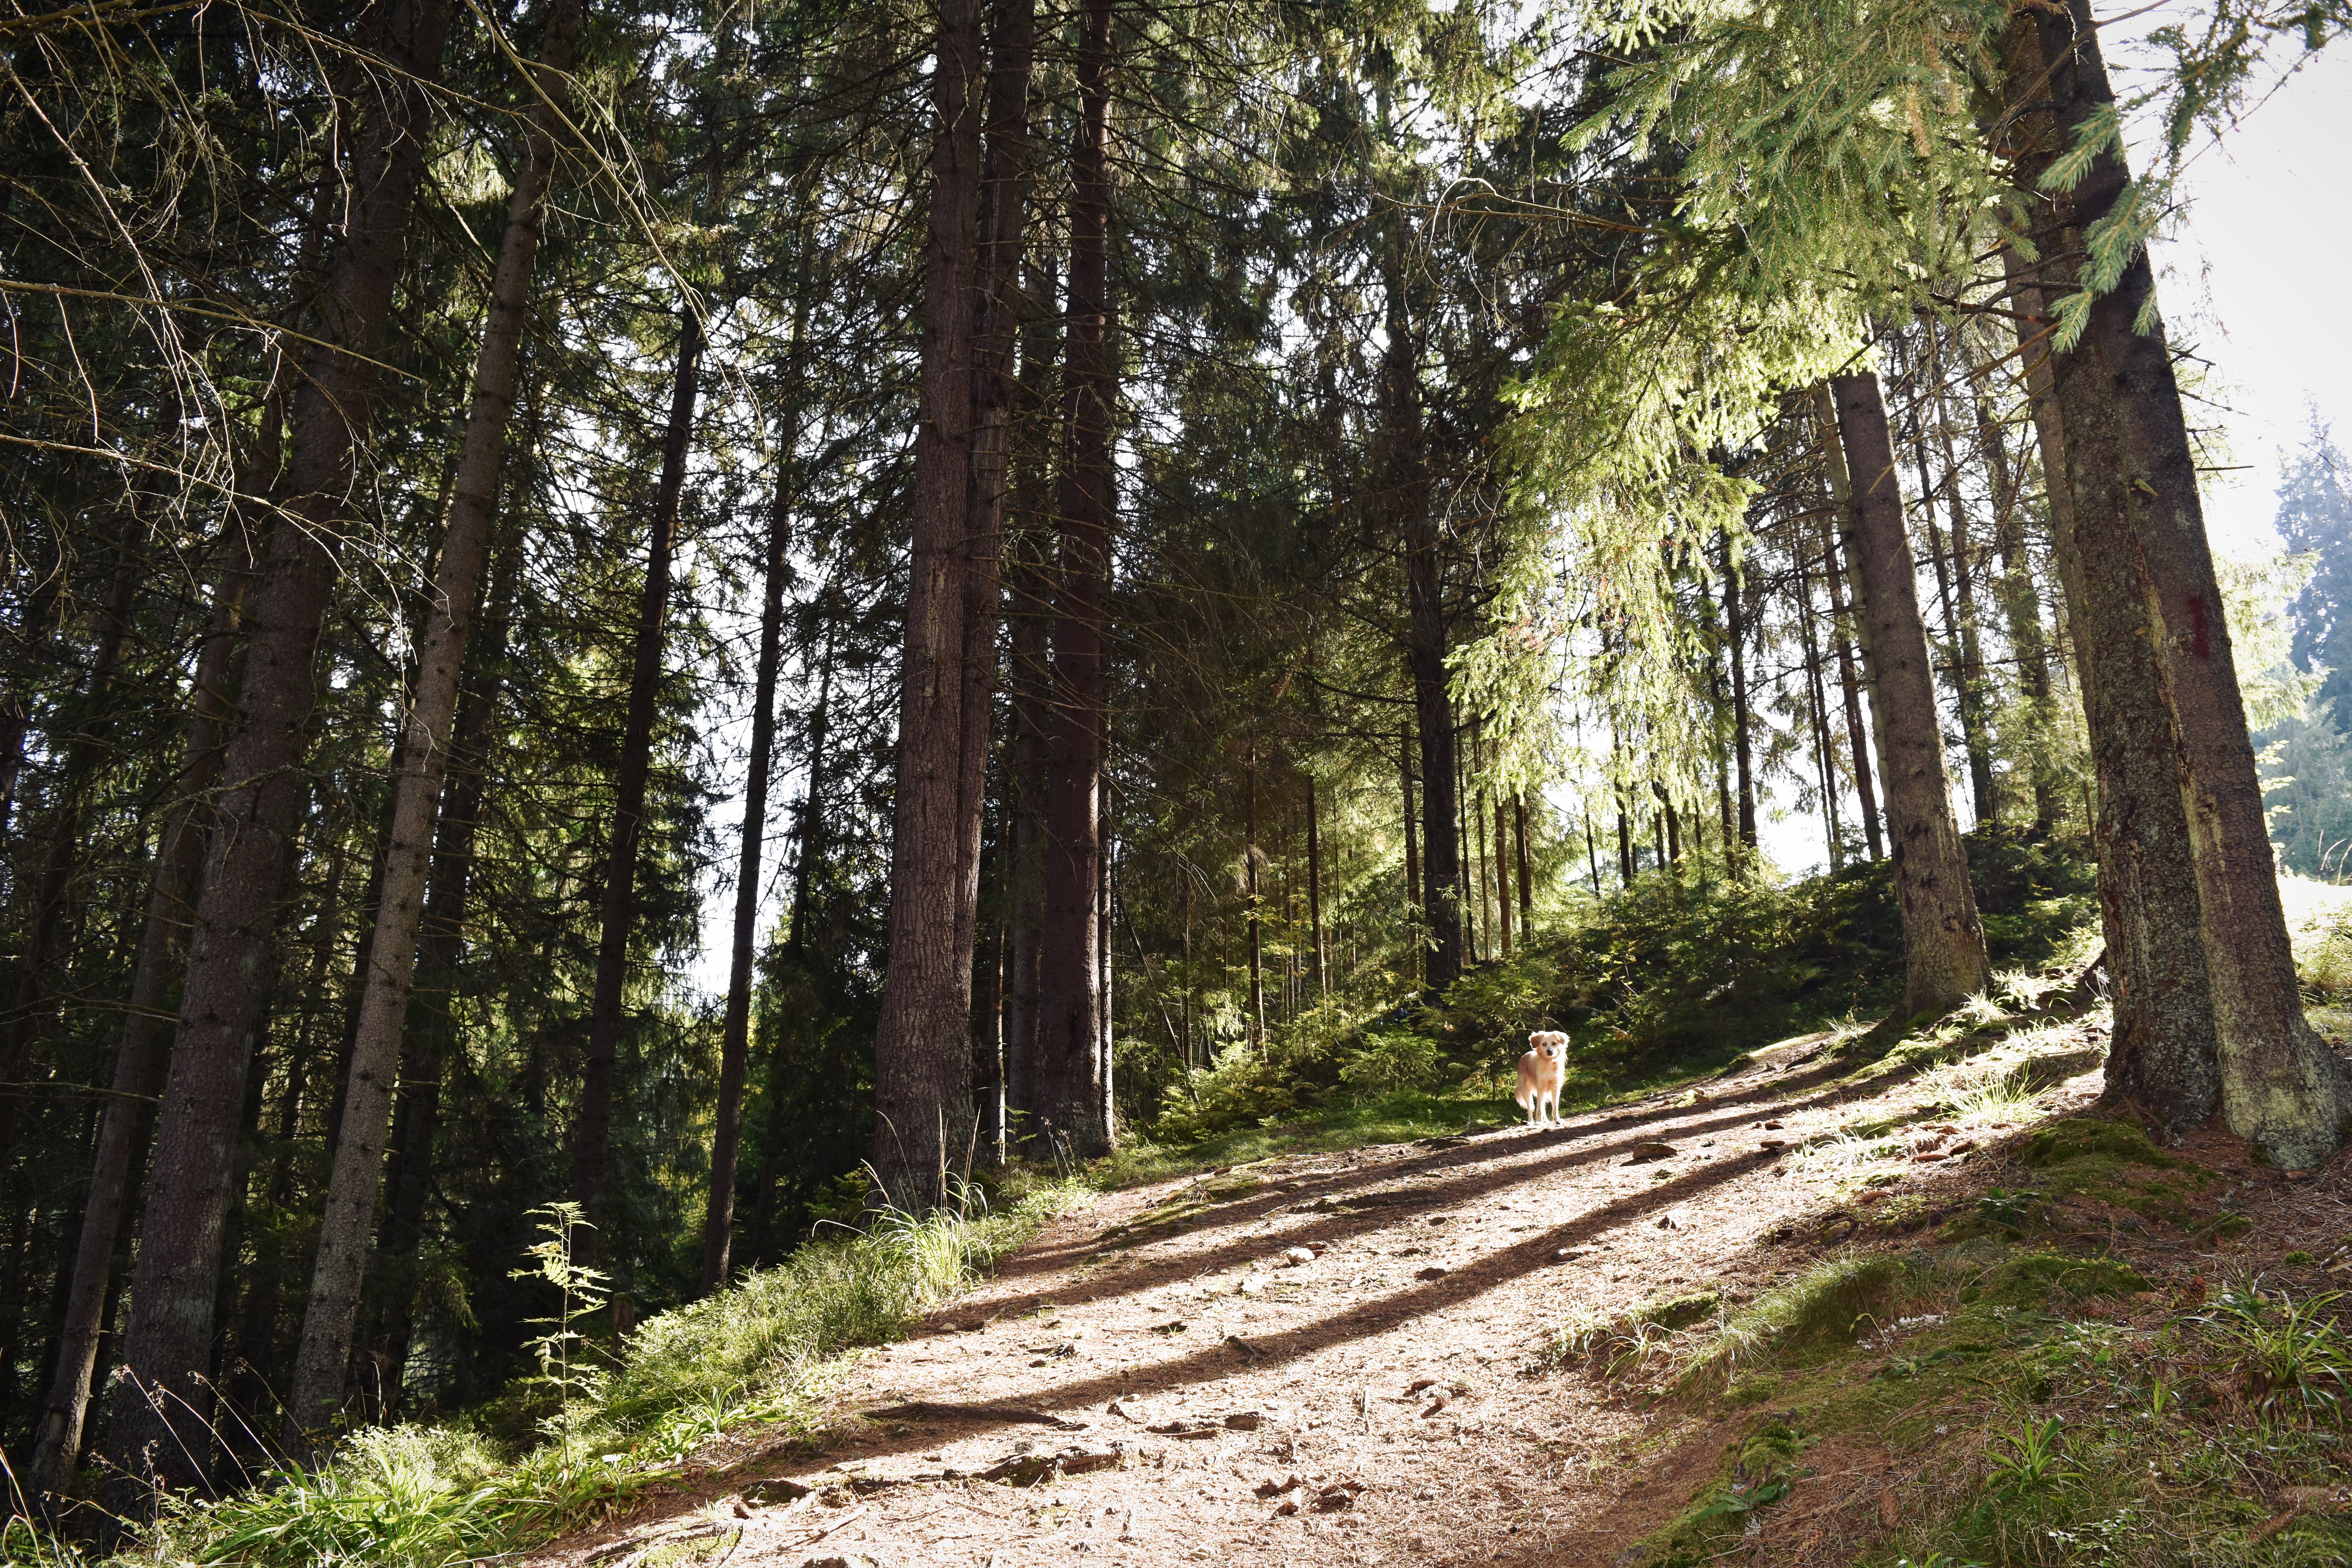
tree, forest, wilderness, plant, trail, ridge, deciduous, woodland, habitat, ecosystem, biome, old growth forest, natural environment, woody plant, temperate broadleaf and mixed forest, temperate coniferous forest